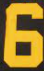
Number: 6